Nudist Paradise

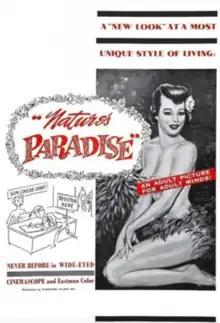
US theatrical release poster

Nudist Paradise (US: Nature's Paradise) is a 1959 British film directed by Charles Saund"ers" and starring Anita Love and Carl Conway. It was written by Leslie Bell and Denise Kaye. It was the first British nudist film.